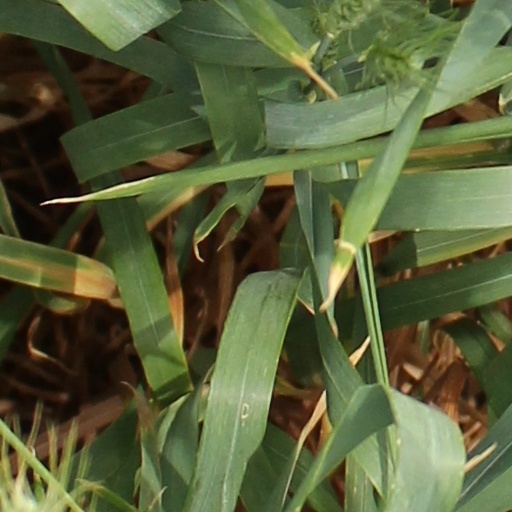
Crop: wheat